List of music festivals in the United States

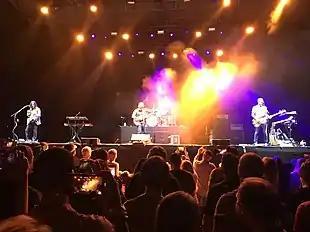
Musikfest, an eleven-day outdoor music festival held annually each August in Bethlehem, Pennsylvania, is the largest free music festival in the United States, drawing over 1.3 million attendees.

This is a list of music festivals in the United States organized by state and then by name. It includes current and past notable festivals.